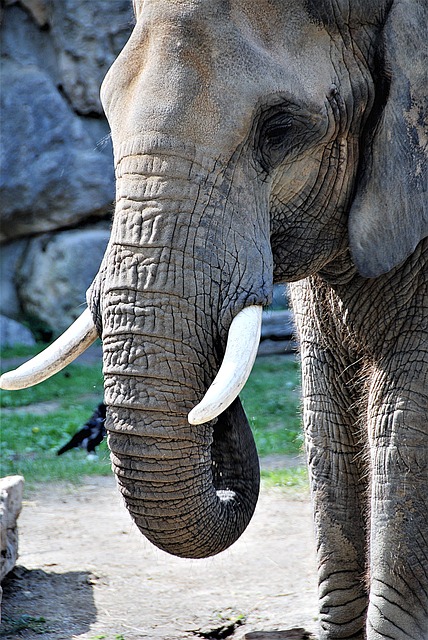
Label: elefante